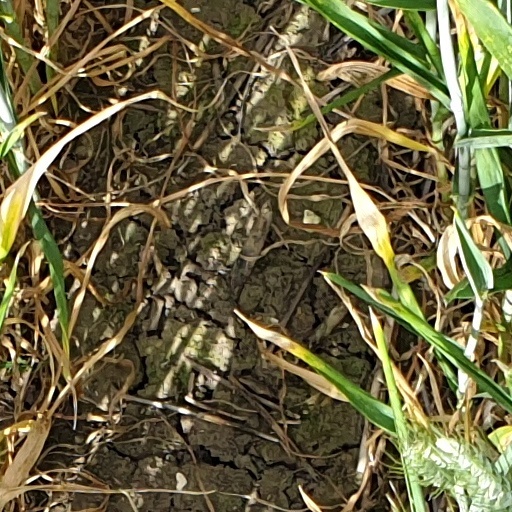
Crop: wheat